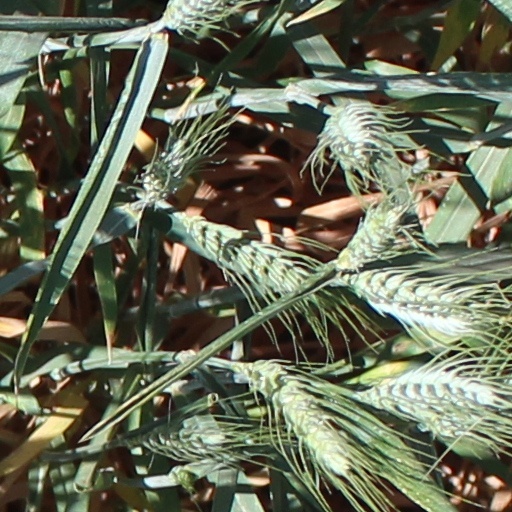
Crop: wheat